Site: brandenburg
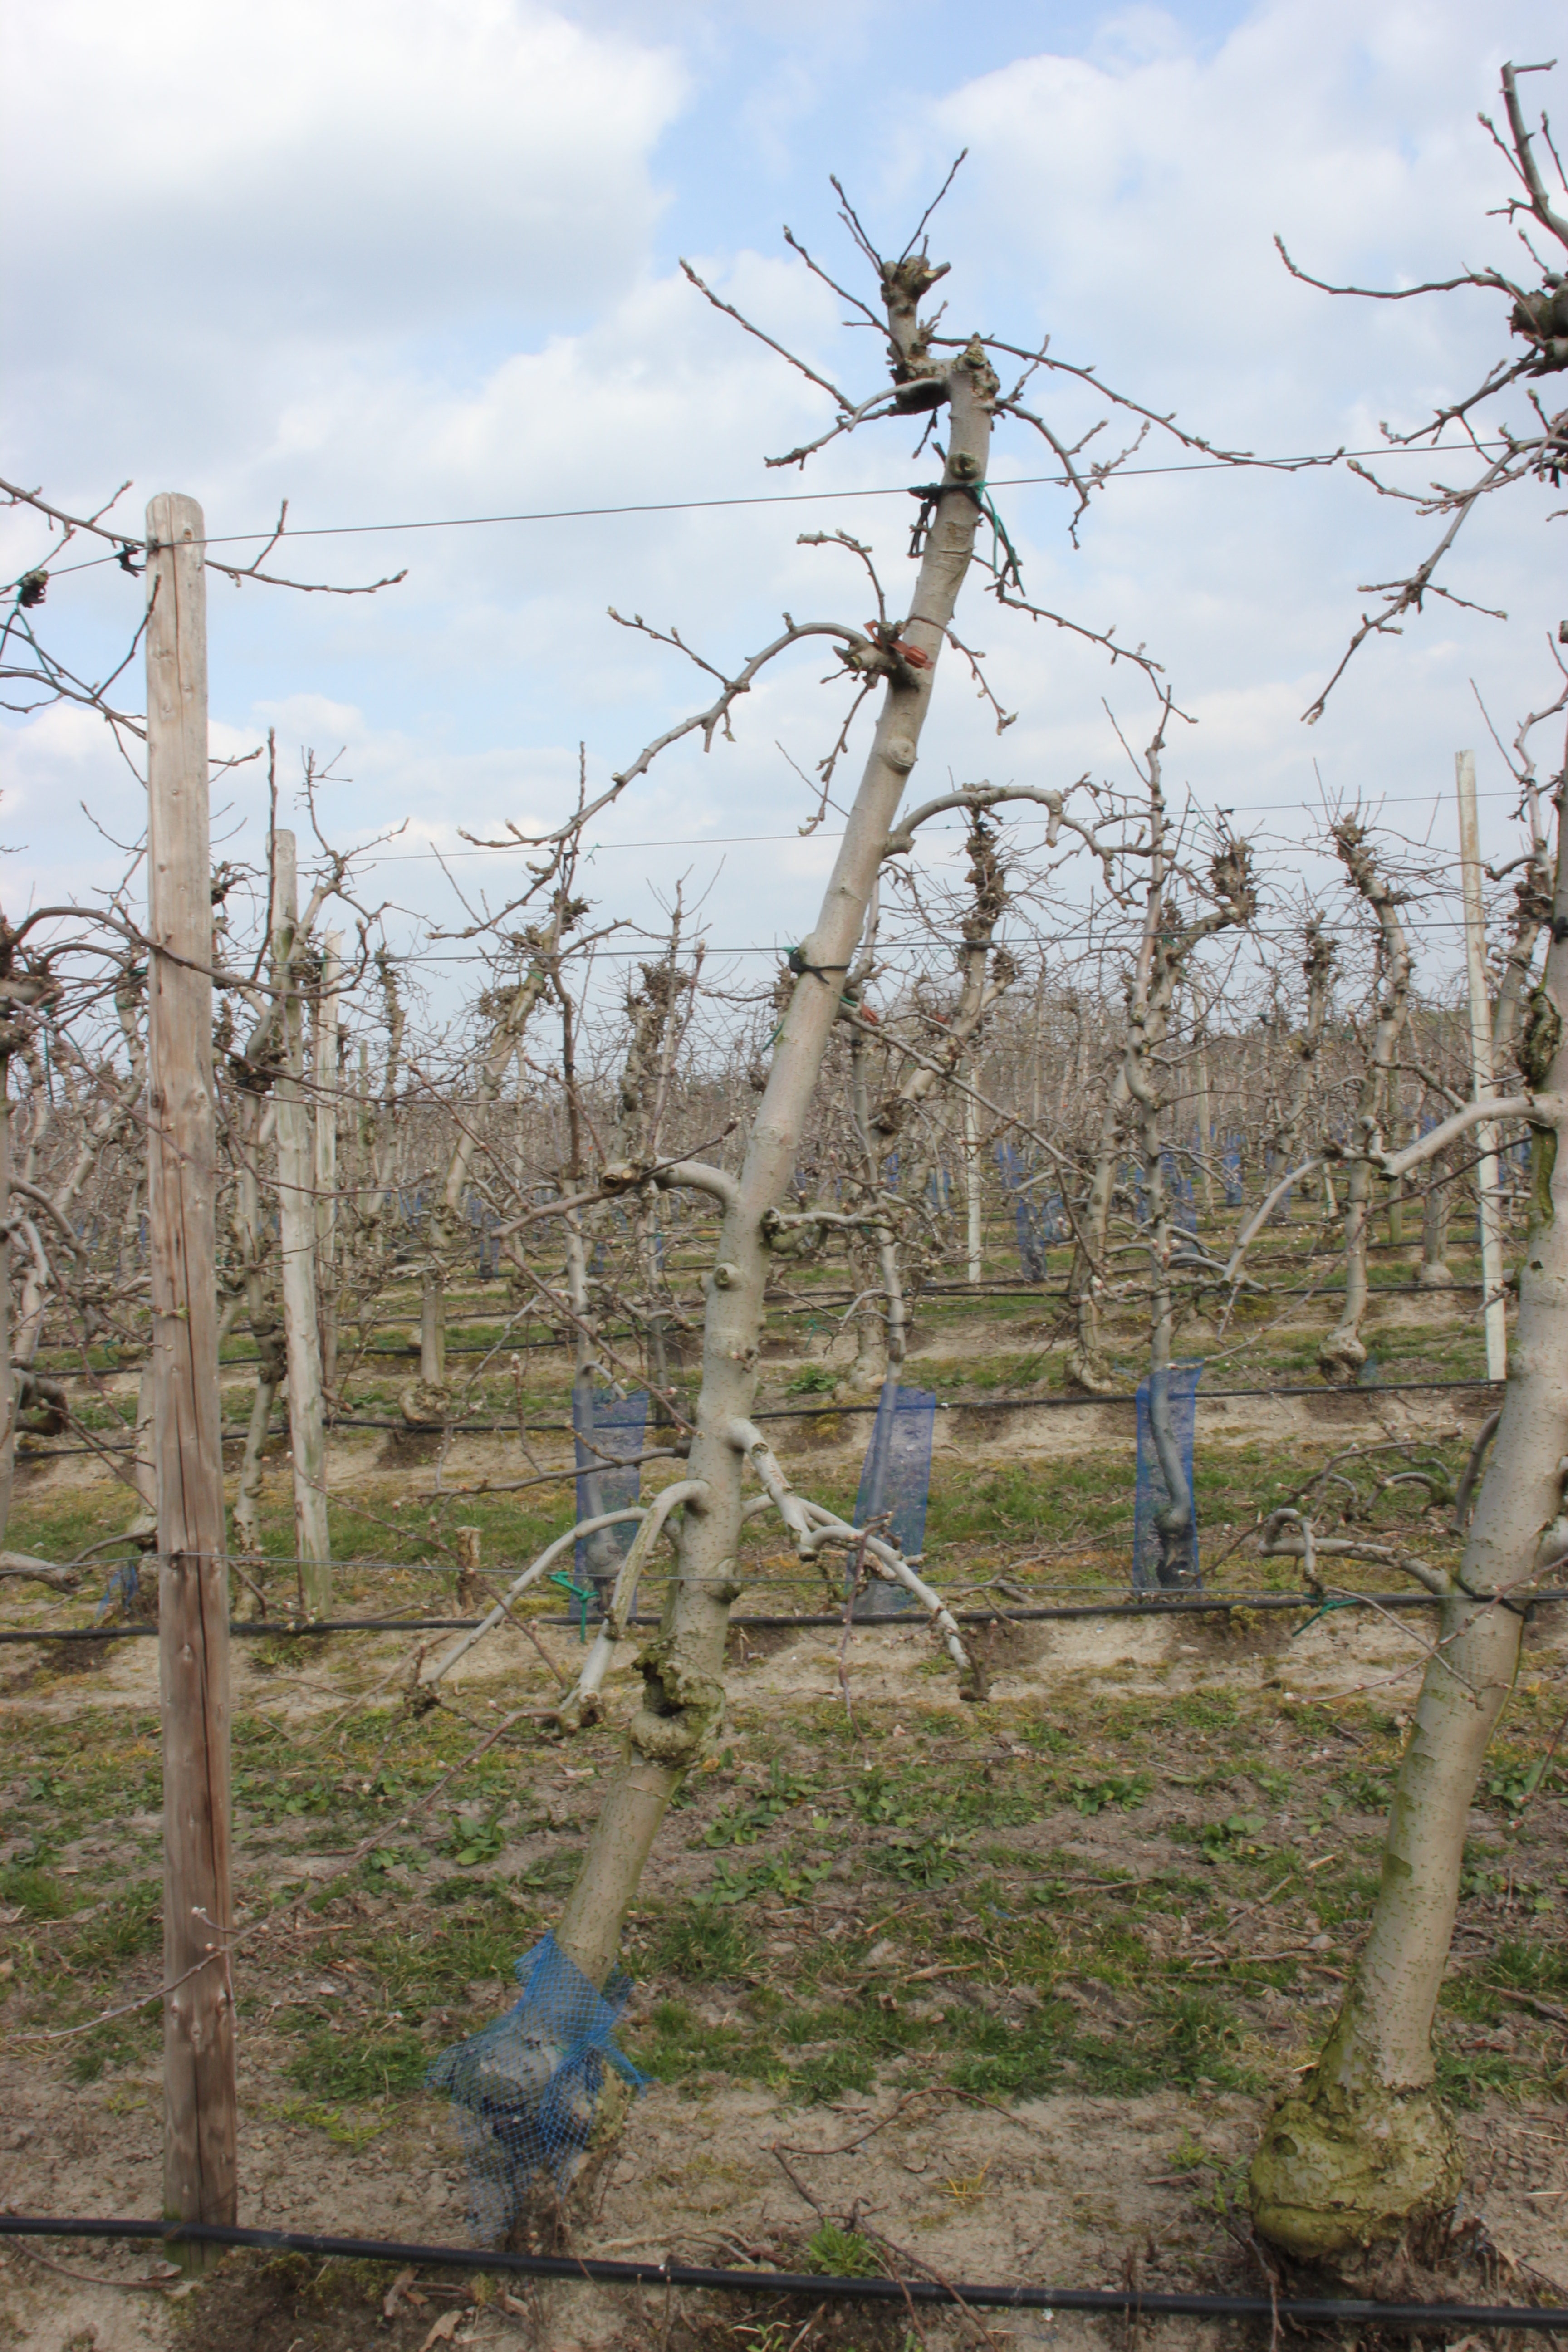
Growth stage (BBCH 03): Bud development